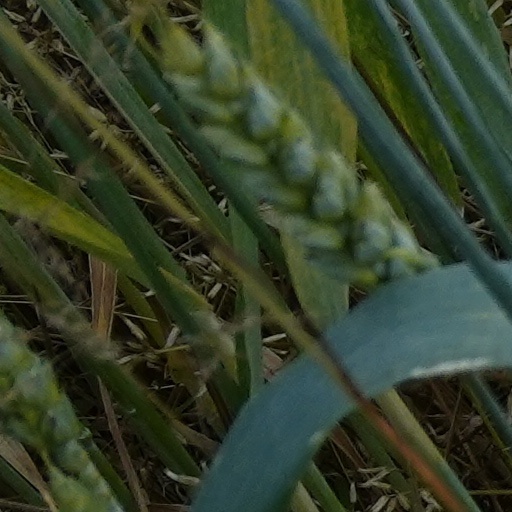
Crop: wheat